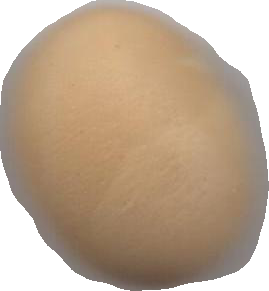
Variety: Grobogan